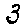
Label: 3